Martian regolith simulant

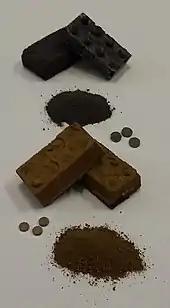
Geopolymers from lunar (JSC-1A) and Martian (JSC MARS-1A) dust simulants produced at the University of Birmingham

MMS or Mojave Mars Simulant was developed in 2007 to address some issues with JSC Mars-1. While JSC Mars-1 did simulate the color of Martian regolith, it performed poorly in many qualities, including its hygroscopic tendencies—it had undergone weathering that attracts water, making it more clay-like. MMS, however, was hygroscopically inert due to minimal weathering and the way it was crushed, which allowed it to better simulate that feature of Martian regolith, among others. MMS was found naturally as whole rocks in a volcanic formation near the town of Boron, California, in the western Mojave Desert. After crushing, basalt sands were processed and graded into particular sizes, MMS Coarse and MMS Fine. MMS Dust consists of smaller basalt particles matching the particle size distribution of Martian dust. A separate volcanic event created red-colored cinder which is mined and crushed to create MMS Cinder.